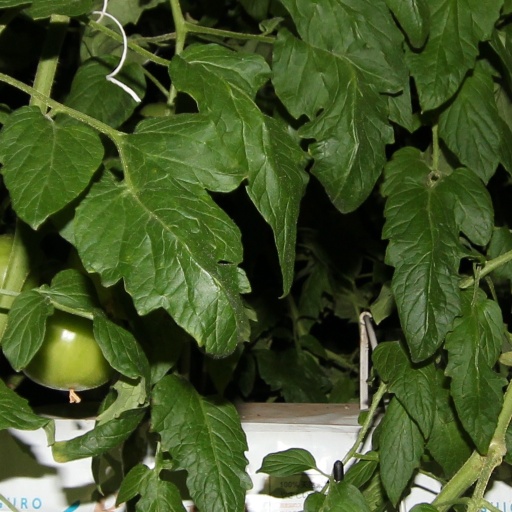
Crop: tomato